Tramon Williams

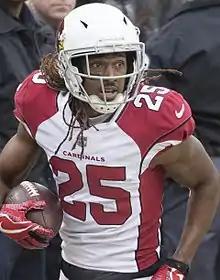
Williams in 2017

On July 30, 2017, the Arizona Cardinals signed Williams to a one–year, $2 million contract that included $750,000 guaranteed and an initial signing bonus of $500,000.